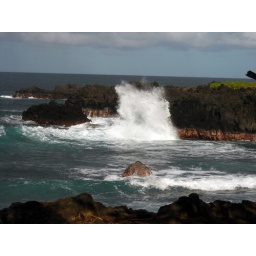
Standing on a black sand beach in Maui